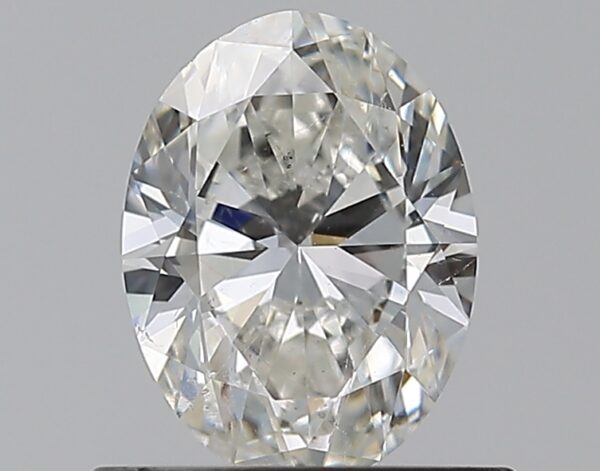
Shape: oval
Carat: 0.7
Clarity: SI1
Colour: H
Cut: VG
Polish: VG
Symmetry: VG
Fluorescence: N
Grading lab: GIA
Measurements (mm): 6.66 x 4.99 x 3.16